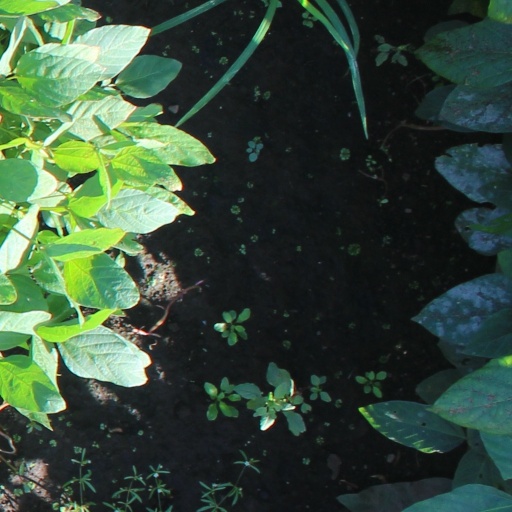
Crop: soybean